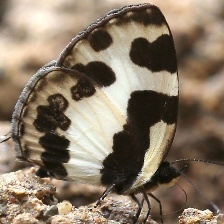
Species: ELBOWED PIERROT